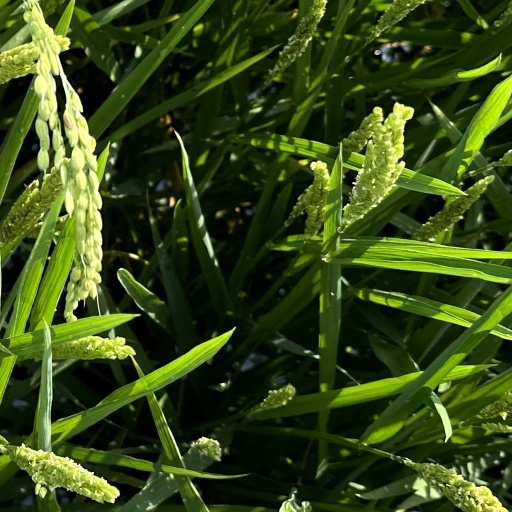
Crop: rice